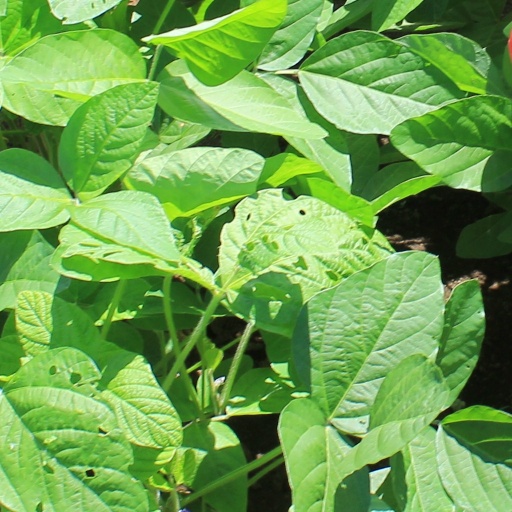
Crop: soybean